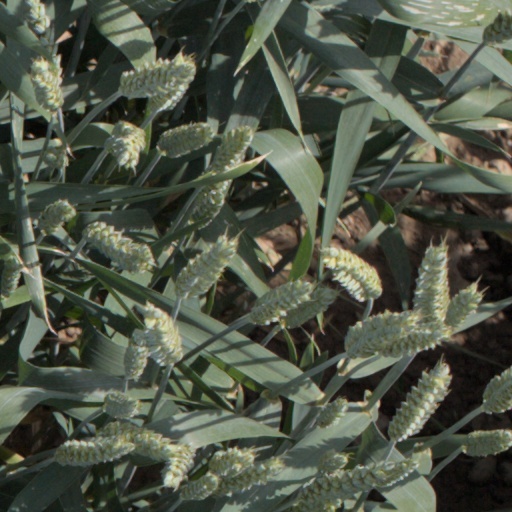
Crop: wheat